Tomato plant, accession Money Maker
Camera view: horizontal (90 deg, fisheye); turntable rotation: 90 degrees
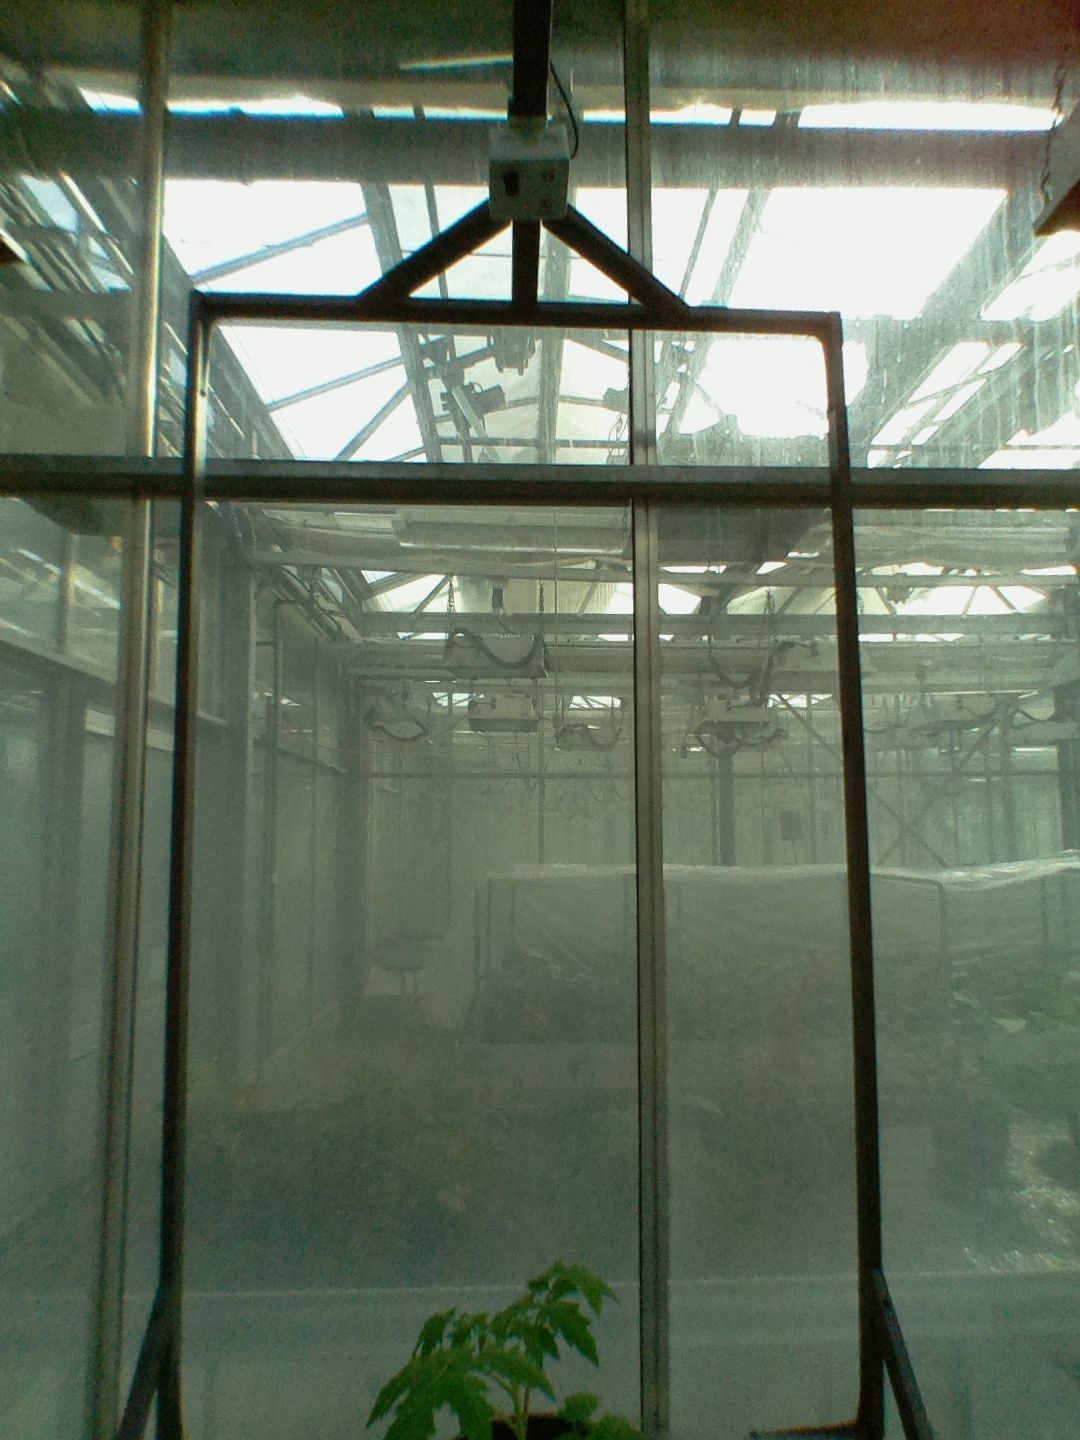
BBCH growth stage 13: 6 of true leaves visible